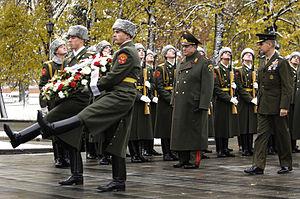
Le pas de l'oie est le pas cadencé adopté par certains corps d'armées lorsqu'ils défilent. Le soldat marche alors, le buste droit, les jambes tendues qu'il lève jusqu'à presque 90 degrés du corps et fait claquer ses bottes en les laissant retomber au sol, le balancement accentué des bras est alors parfois synchronisé lorsque ceux-ci ne portent pas d'armes.